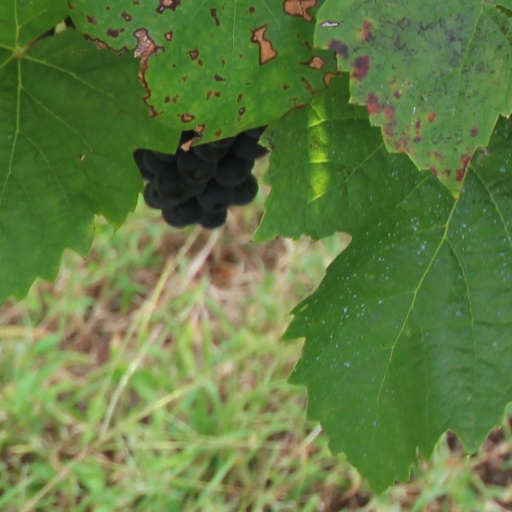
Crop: grape